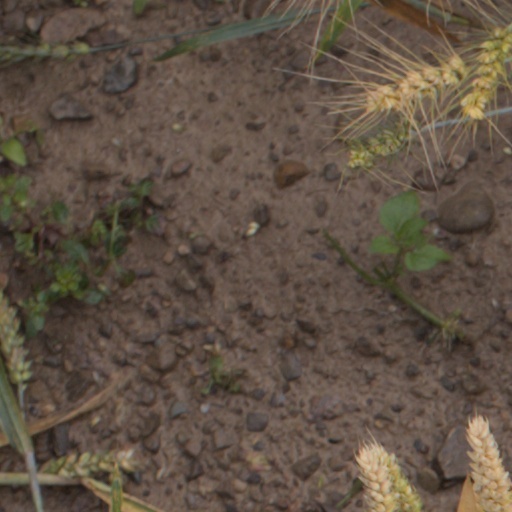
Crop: wheat